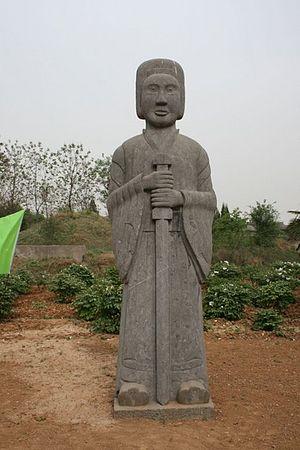
Les Wei du Nord sont une dynastie des périodes des Seize Royaumes et des Dynasties du Nord et du Sud, qui régna en Chine du Nord de 386 à 534.
Les dynasties du Nord et du Sud, en Chine, ont succédé durant la première moitié du Vᵉ siècle aux Seize Royaumes du Nord et à la dynastie Jin du Sud pour prendre fin en 589, avec la réunification par la dynastie Sui leur succédant. Durant cette période de quasiment deux siècles, les dynasties du Nord et du Sud furent constituées de neuf dynasties principales, cinq au Nord et quatre au Sud.